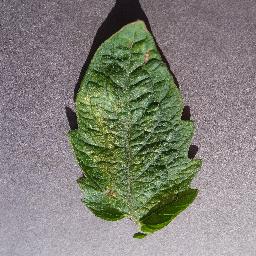
Label: Tomato___Spider_mites Two-spotted_spider_mite